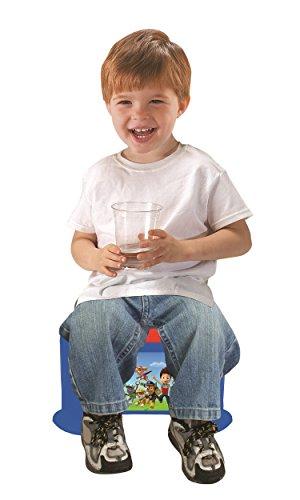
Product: Paw Patrol Step Stool Toy
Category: Home & Kitchen | Furniture | Kids' Furniture | Step Stools
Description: Easy adult assembly.
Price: $15.42
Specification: ProductDimensions:16.8x13.8x7.9inches|ItemWeight:1.61pounds|ShippingWeight:1.65pounds(Viewshippingratesandpolicies)|DomesticShipping:ItemcanbeshippedwithinU.S.|InternationalShipping:ThisitemcanbeshippedtoselectcountriesoutsideoftheU.S.LearnMore|ASIN:B00S6T10XS|Itemmodelnumber:89136|Manufacturerrecommendedage:36months-7years